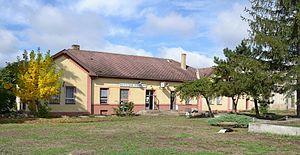
Slovenské Nové Mesto est un village de Slovaquie situé dans la région de Košice.